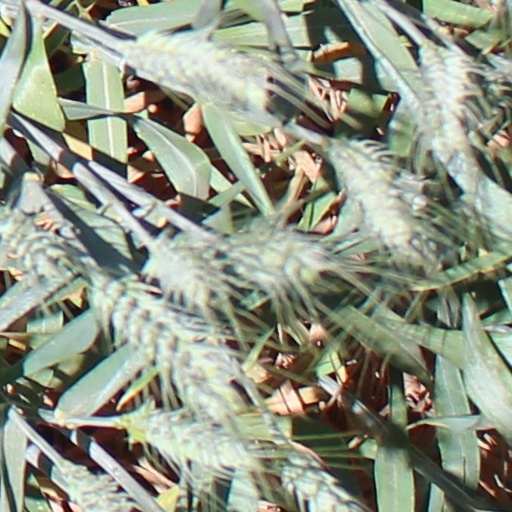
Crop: wheat